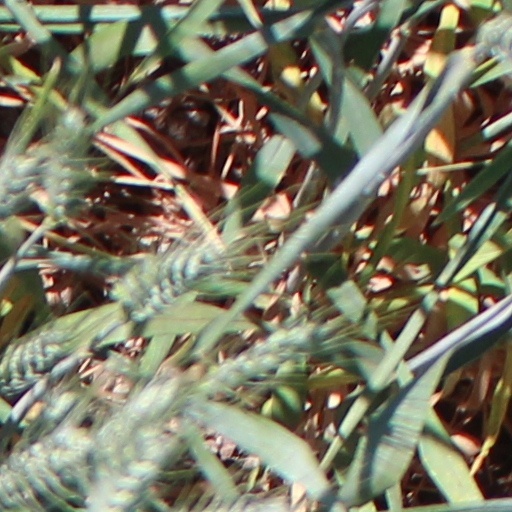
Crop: wheat